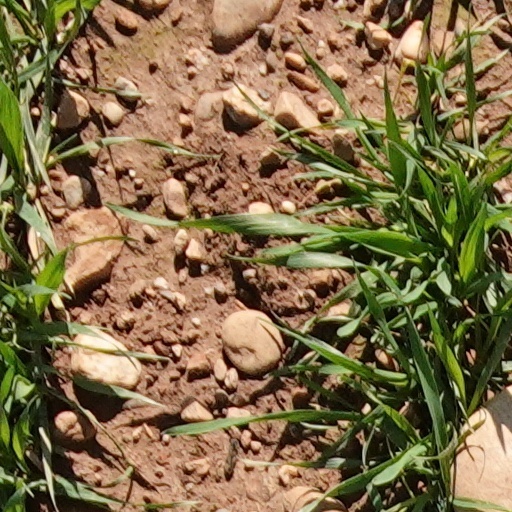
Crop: wheat